Lutheranism

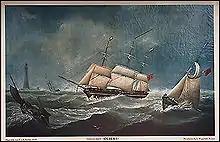
The "Olbers", one of the ships that carried Old Lutherans to the Western Hemisphere

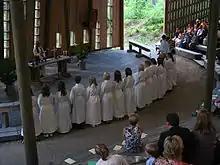

The historical period of Lutheran Orthodoxy is divided into three sections: Early Orthodoxy (1580–1600), High Orthodoxy (1600–1685), and Late Orthodoxy (1685–1730). Lutheran scholasticism developed gradually, especially for the purpose of arguing with the Jesuits, and it was finally established by Johann Gerhard. Abraham Calovius represents the climax of the scholastic paradigm in orthodox Lutheranism. Other orthodox Lutheran theologians include Martin Chemnitz, Aegidius Hunnius, Leonhard Hutter, Nicolaus Hunnius, Jesper Rasmussen Brochmand, Salomo Glassius, Johann Hülsemann, Johann Conrad Dannhauer, Johannes Andreas Quenstedt, Johann Friedrich König, and Johann Wilhelm Baier.